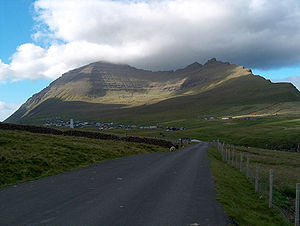
Villingadalsfjall
Villingadalsfjall
Villingadalsfjall er Færøernes tredje højeste fjeld. Det ligger længst mod nord på Viðoy, lige ved bygden Viðareiði. Fjeldets nordligste klippe er Kap Enniberg. Fra Villingadalsfjall har man god udsigt over til nordspidsen af øerne Borðoy, Kunoy og Kalsoy, og i klart vejr kan man også se Fugloy og Svínoy.